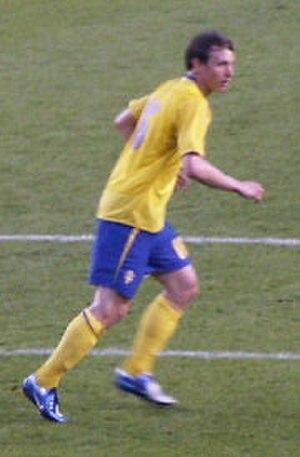
La saison 2010-2011 de l'Olympique lyonnais est la soixante-et-unième de l'histoire du club. Elle débute après une seconde saison sans titre pour l'équipe, laquelle s’est achevée par une deuxième place en championnat ainsi qu'une demi-finale de Ligue des champions.